The Happy Thieves

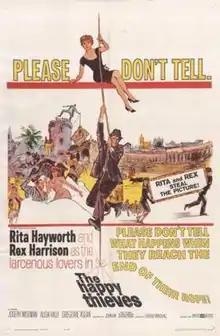

The Happy Thieves is a 1961 American crime/comedy-drama film starring Rex Harrison and Rita Hayworth, and directed by George Marshall. The film is based on the novel "The Oldest Confession" by Richard Condon. The film was poorly received, with star Harrison later describing it as "absolute rubbish".